WAGR S class

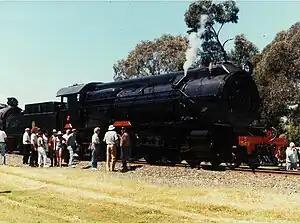
Preserved S549 "Greenmount" at Harvey following restoration to working condition

The WAGR S class was a class of 4-8-2 steam locomotives built by the Midland Railway Workshops between 1943 and 1947 and operated by the Western Australian Government Railways (WAGR).